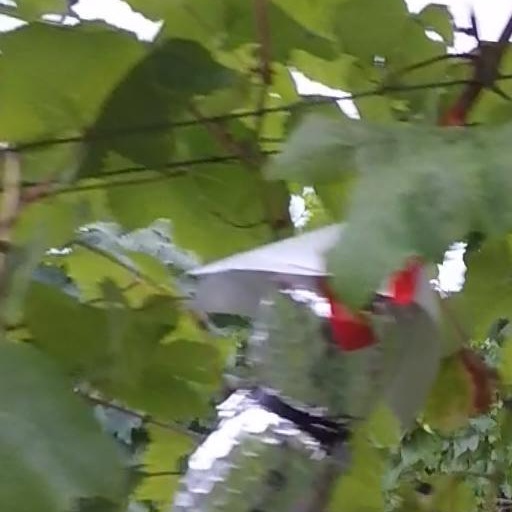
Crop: grape